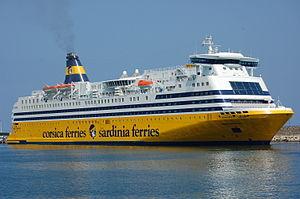
Mega Smeralda dans le port de Bastia.
Corsica Ferries - Sardinia Ferries ou simplement Corsica Ferries est une compagnie de navigation maritime privée franco-italienne, qui assure des liaisons maritimes en ferry depuis le continent français et italien vers la Corse, la Sardaigne, Majorque, la Sicile et l'Île d'Elbe. Fondée en 1968 par l'homme d'affaires bastiais Pascal Lota, la compagnie, alors nommée Corsica Line, débute ses activités dans le transport des passagers entre la Corse et l'Italie. Au terme d'une croissance incessante tout au long des années 1970 et 1980 avec notamment l'ouverture d'une ligne vers la Sardaigne en 1982, la société bastiaise s'installe sur le marché français avec l'ouverture des lignes au départ de Nice en 1996 puis de Toulon en 2000. S'appuyant sur un mode de fonctionnement économique inspiré du low cost, la compagnie devient dès 2002 leader sur le marché, en nombre de passagers transportés, entre la métropole, l'Italie et la Corse, surpassant l'ex-compagnie publique, la SNCM.
Le Mega Smeralda est un cruise-ferry du groupe Corsica Ferries - Sardinia Ferries. Construit de 1984 à 1985 aux chantiers Wärtsilä d'Helsinki pour la compagnie suédoise Johnson Line, il portait à l'origine le nom de Svea. Mis en service en mai 1985 sur les lignes du réseau Silja Line entre la Finlande et la Suède, il est alors le plus grand cruise-ferry du monde. Rebaptisé Silja Karneval en 1992 à la suite d'une refonte, il est ensuite vendu en 1994 à la compagnie norvégienne Color Line qui l'exploite à compter d'avril entre la Norvège et le Danemark sous le nom de Color Festival. Cédé en novembre 2007 au groupe franco-italien Corsica Ferries, il prend le nom de Mega Smeralda et est affecté dans un premier temps entre l'Italie continentale et la Sardaigne durant l'été 2008. Depuis novembre 2008, le navire navigue sur différentes lignes de la compagnie bastiaise vers la Corse et la Sardaigne depuis les continents français et italien.